2001 Special Operations Unit mutiny (Serbia)

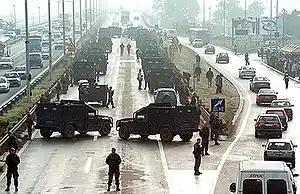
Special Operations Unit blocking the highway in Belgrade

On 9 November 2001, soldiers of the Special Operations Unit (JSO), an elite special forces police unit of the FR Yugoslavia State Security Directorate (RDB), also known as the "Red Berets", raised a mutiny in response to the arrest and extradition of the Banović brothers, indicted for war crimes before the International Criminal Tribunal for the former Yugoslavia (ICTY) and the group's opposition to the Government of Serbia headed by Prime Minister Zoran Đinđić. The mutiny ended on 17 November 2001 after certain concessions had been given to the Unit and the key figures in the State Security Directorate were dismissed.